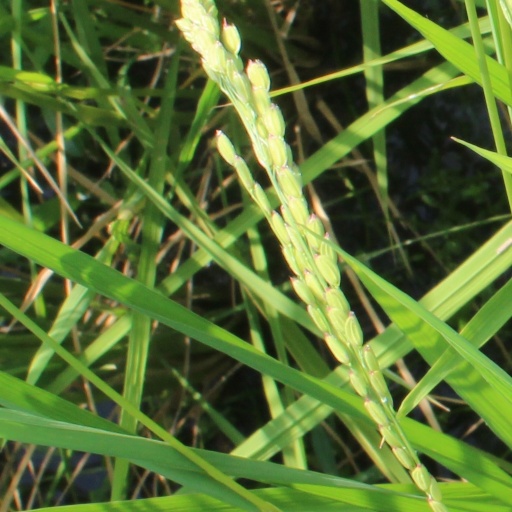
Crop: rice